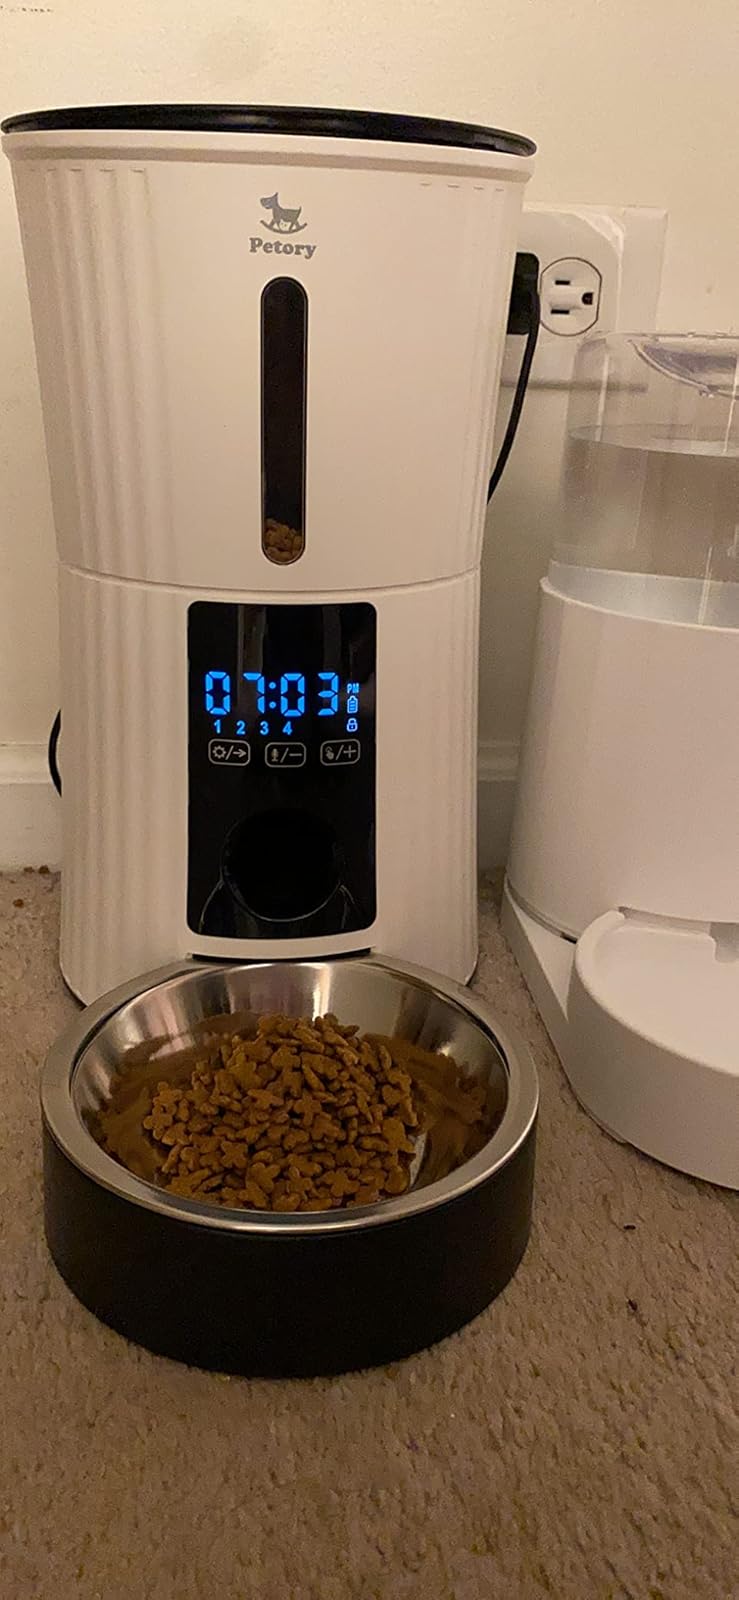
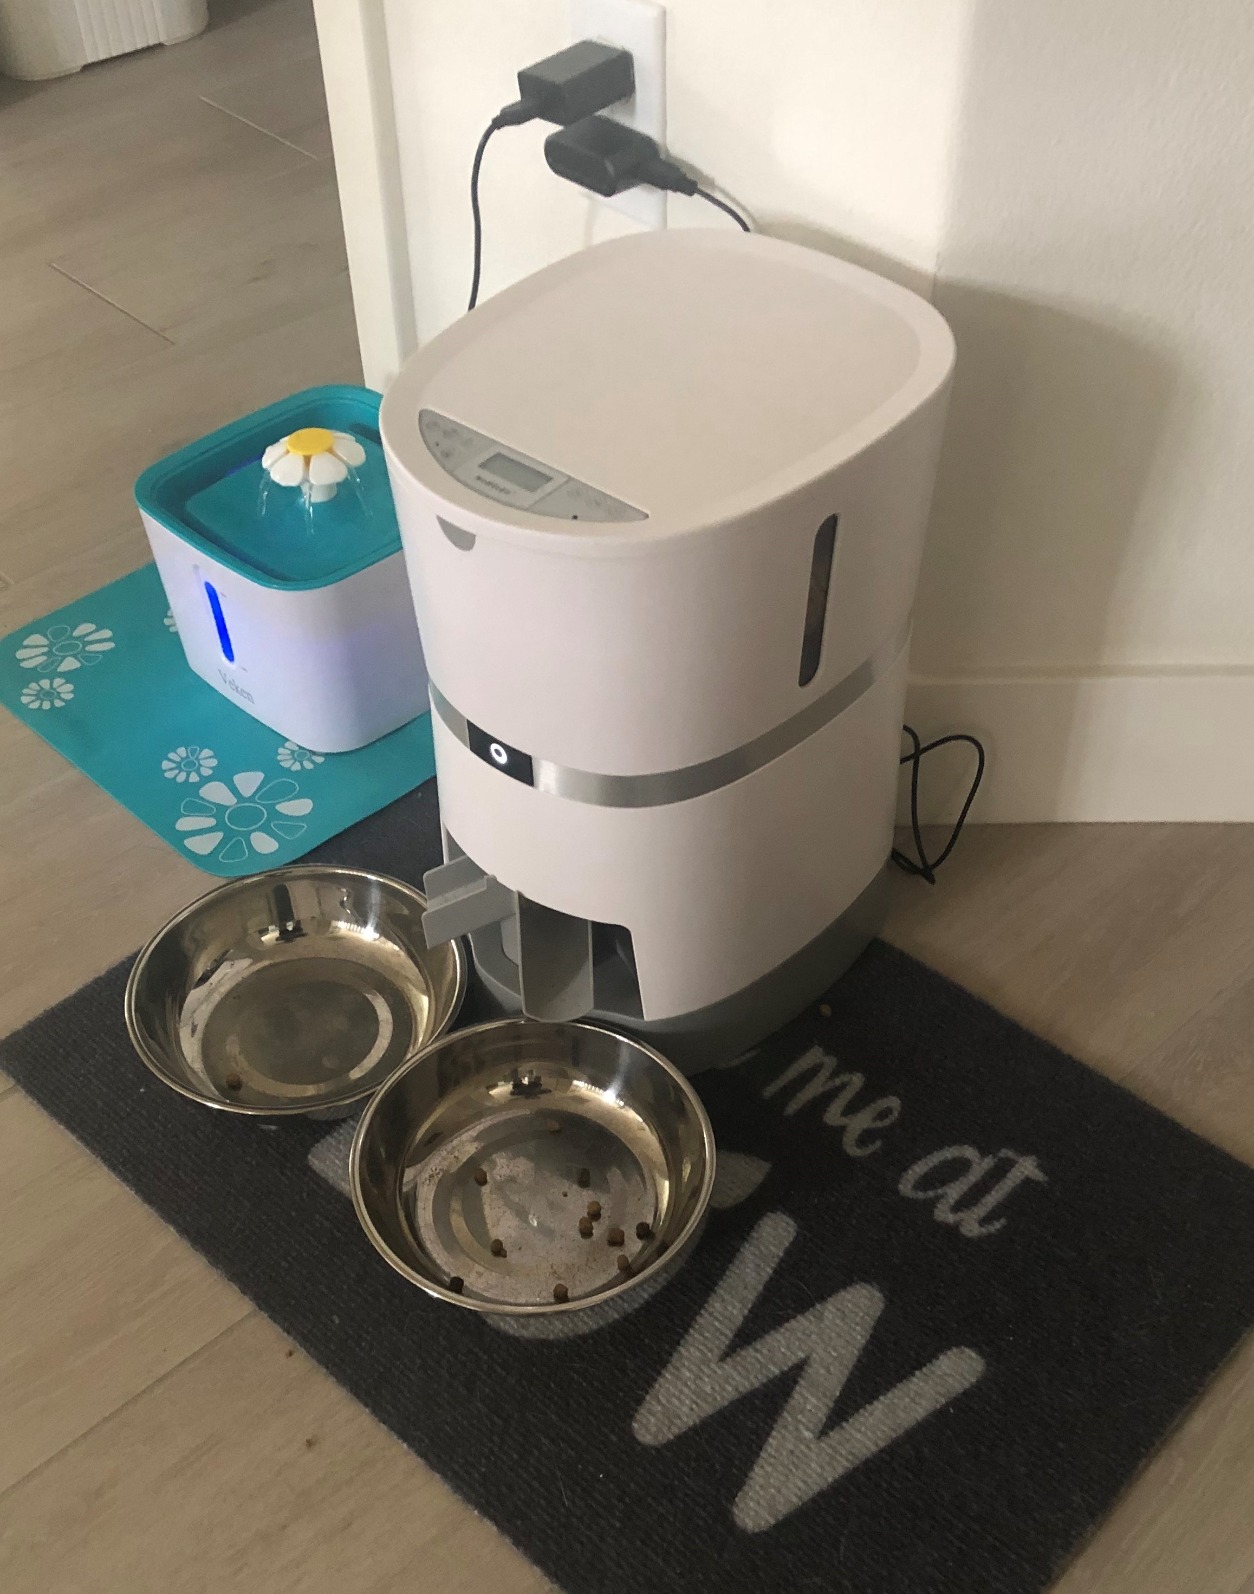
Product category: items_feeder
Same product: no